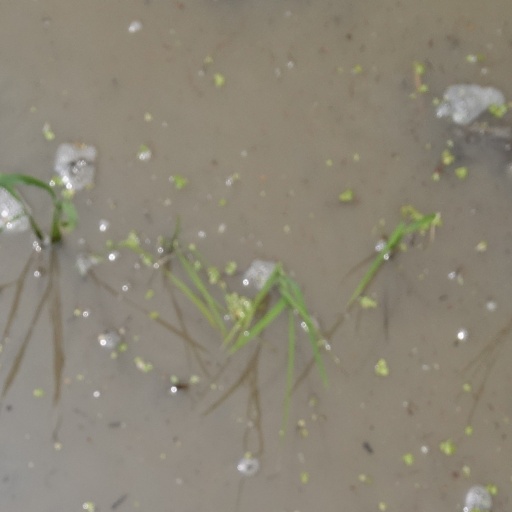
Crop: rice